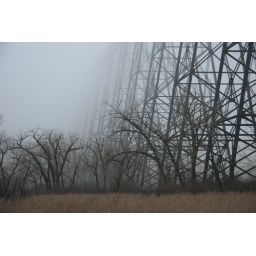
The longest and highest train bridge in the world obscured by a foggy morning in Lethbridge.